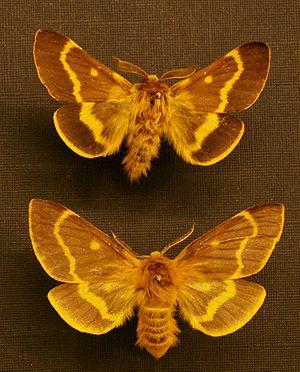
Lemonia est un genre de lépidoptères de la famille des Brahmaeidae.
Le Bombyx des buissons ou Brune du pissenlit est une espèce d'insectes lépidoptères appartenant à la famille des Brahmaeidae.